Star Trek: Voyager

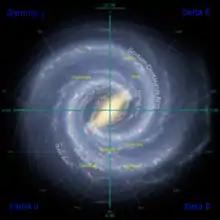
An artistic rendition of the Milky Way galaxy, overlaid with the fictional quadrant system of the "Star Trek" universe and the location of certain species. "Voyager" had to make its way from above where the Kazon species is located back to Earth; this journey is a major plot element in the series

In the pilot episode, "", , under the command of Captain Kathryn Janeway, departs the Deep Space Nine space station on a mission into the treacherous Badlands. They are searching for a missing ship piloted by a team of Maquis rebels, which "Voyager"s security officer, the Vulcan Lieutenant Tuvok, has secretly infiltrated. Tom Paris, a disgraced former Starfleet officer who joined the Maquis and was subsequently arrested, agrees to help find the Maquis ship in exchange for his freedom. While in the Badlands, "Voyager" is enveloped by a powerful energy wave that kills several of its crew, damages the ship, and strands it in the galaxy's Delta Quadrant, more than 70,000 light-years from Earth. The wave was used by an alien entity known as the Caretaker to pull first the Maquis ship, and then "Voyager" into the Delta Quadrant. The Caretaker is responsible for the continued care of the Ocampa, a race of aliens native to the Delta Quadrant, and has been abducting other species from around the galaxy in an effort to reproduce and have a successor.